Piper PA-24 Comanche

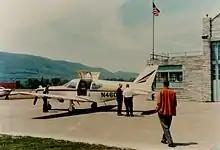
The PA-33 Pressurized Comanche prototype

In 1967, a single Comanche was modified by Swearingen with a pressurized cabin. The prototype, powered by a Lycoming O-540 engine and equipped with Twin Comanche landing gear, was designated the PA-33. First flown on March 11, 1967, the prototype later crashed on takeoff in May 1967 and the project was cancelled.